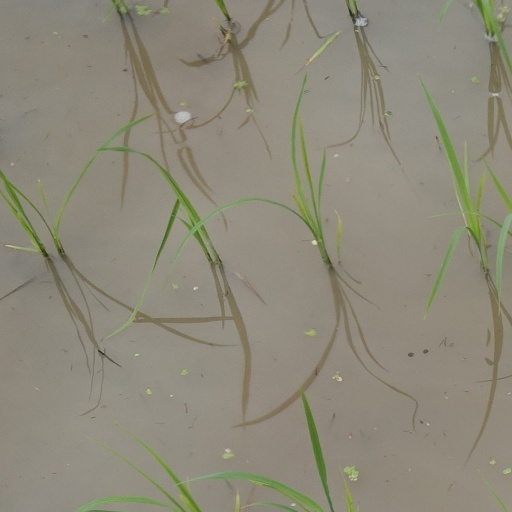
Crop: rice